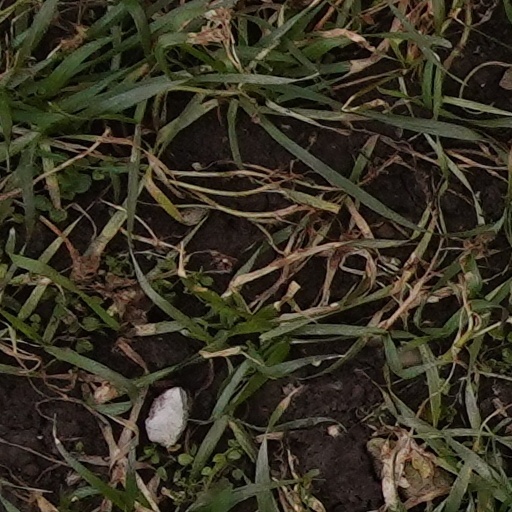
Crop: wheat